European printmaking in the 19th century

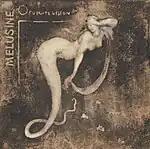
"Mélusine" (1900), by Pierre Roche, "gypsographie" on Japanese paper, Bibliothèque Nationale de France, Paris

The last quarter of the century saw a great boom in poster design, especially in lithography. The great innovator of this medium was Jules Chéret, who turned advertising posters into true works of art. In 1866 he opened a lithographic workshop in Paris, from which he began a great work in posters that stood out for their colorfulness, with a careful composition and richness of effects. His main clients were Parisian theaters, such as the Folies Bergère, as well as businessmen and merchants. He followed in their footsteps Eugène Grasset, who associated the poster stylistically with "Art Nouveau", inspired especially by nature, floral motifs and ornamental elements. Until almost 1890 few renowned artists practiced poster art—we should mention Édouard Manet ("Champfleury-Les chats", 1868) and Honoré Daumier ("Entrepôt d'Ivry", 1872)—but since then it became another means of expression for any artist. The most prominent name was that of Alfons Mucha, a Czech painter who settled in Paris, where he developed a great graphic work: his first great success was the poster for the play "Gismonda" by Sarah Bernhardt (1894), which pleased the actress so much that she hired him to make all her posters ("Lady of the Camellias", 1896; "Lorenzaccio", 1896; "The Samaritan Woman", 1897; "Medea", 1898; "Hamlet", 1899; "Tosca", 1899). Mucha's work focused on the female figure, a languid, melancholy figure with long hair and flowing gowns, adorned with jewels and framed in vegetal decoration.